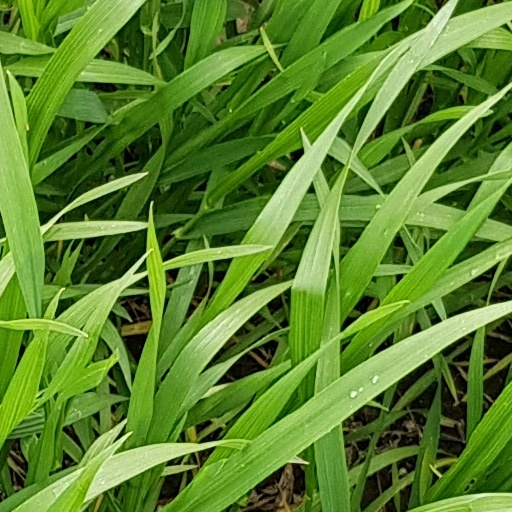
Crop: wheat